Adieu Philippine

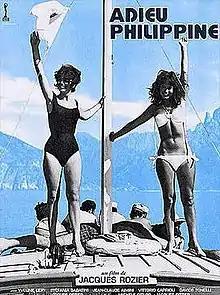

Adieu Philippine is a 1962 French film directed by Jacques Rozier.The film, Rozier's first feature, portrays French youths at the time of the Algerian War.